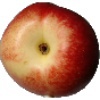
Label: Nectarine 1